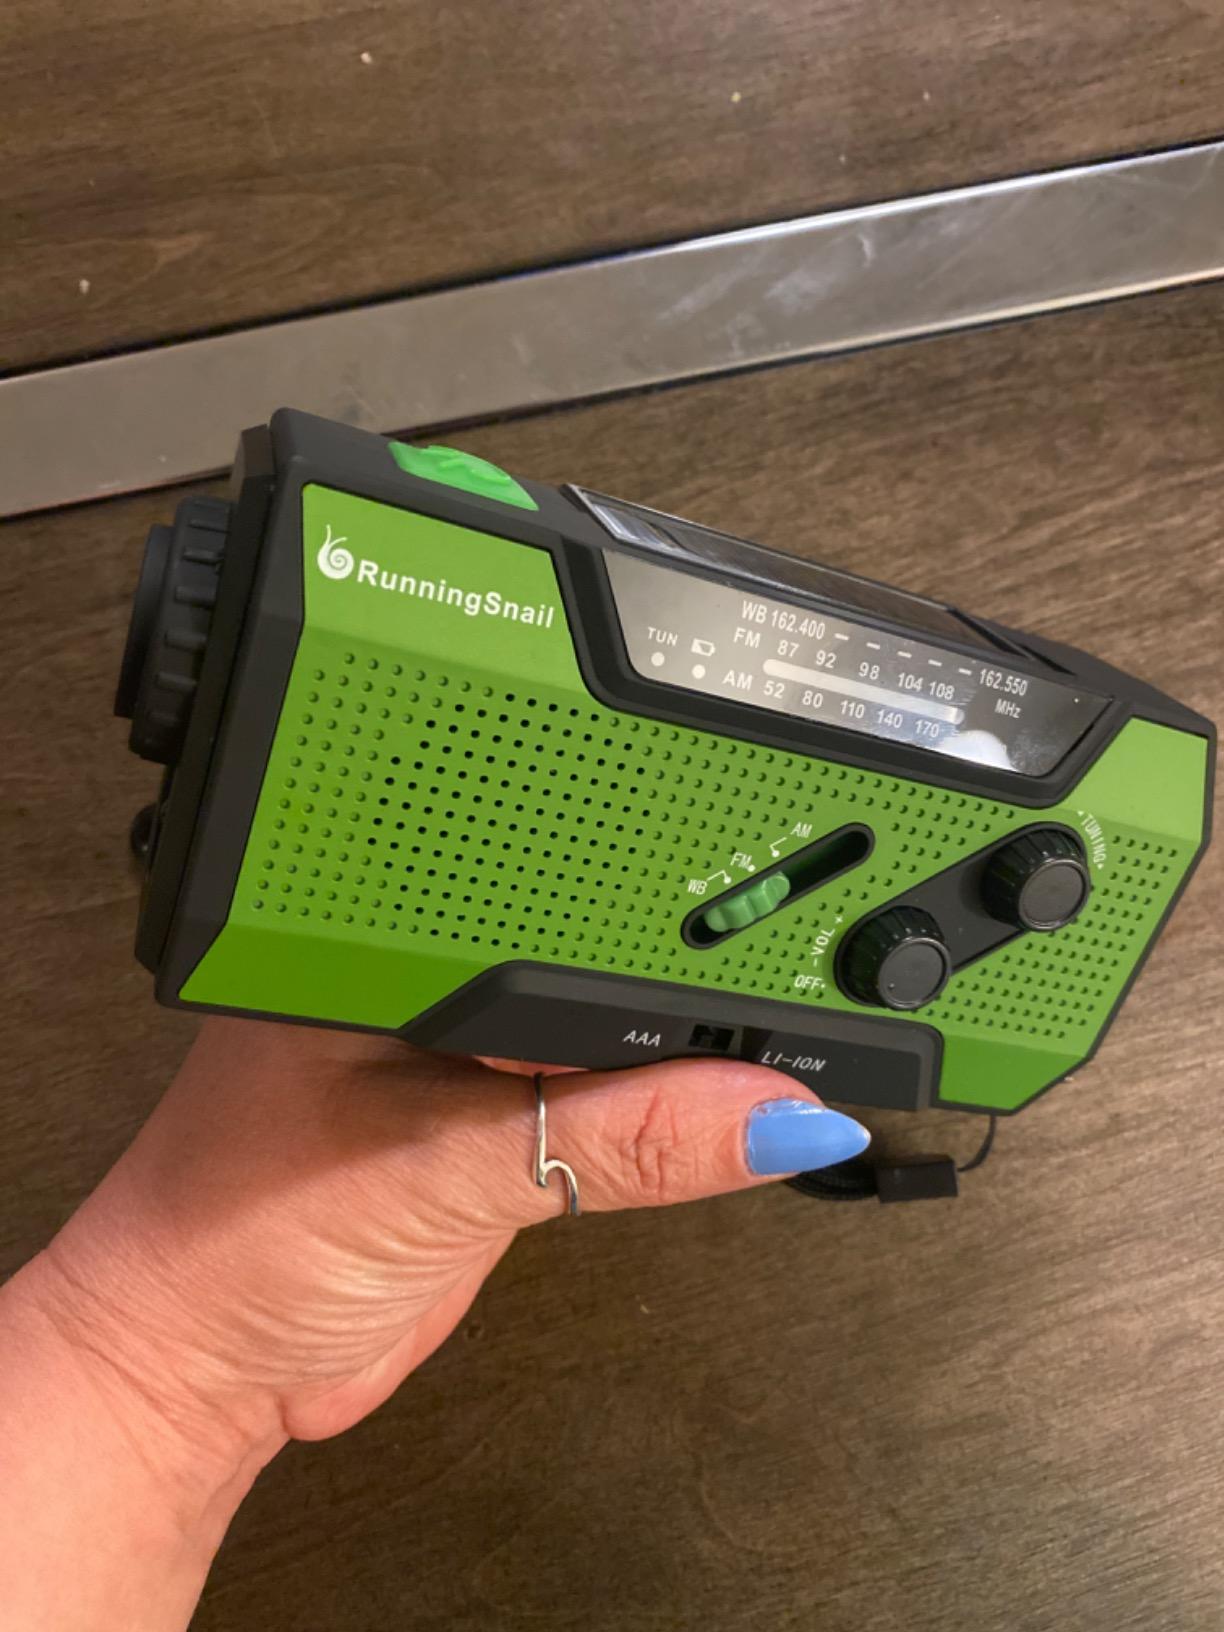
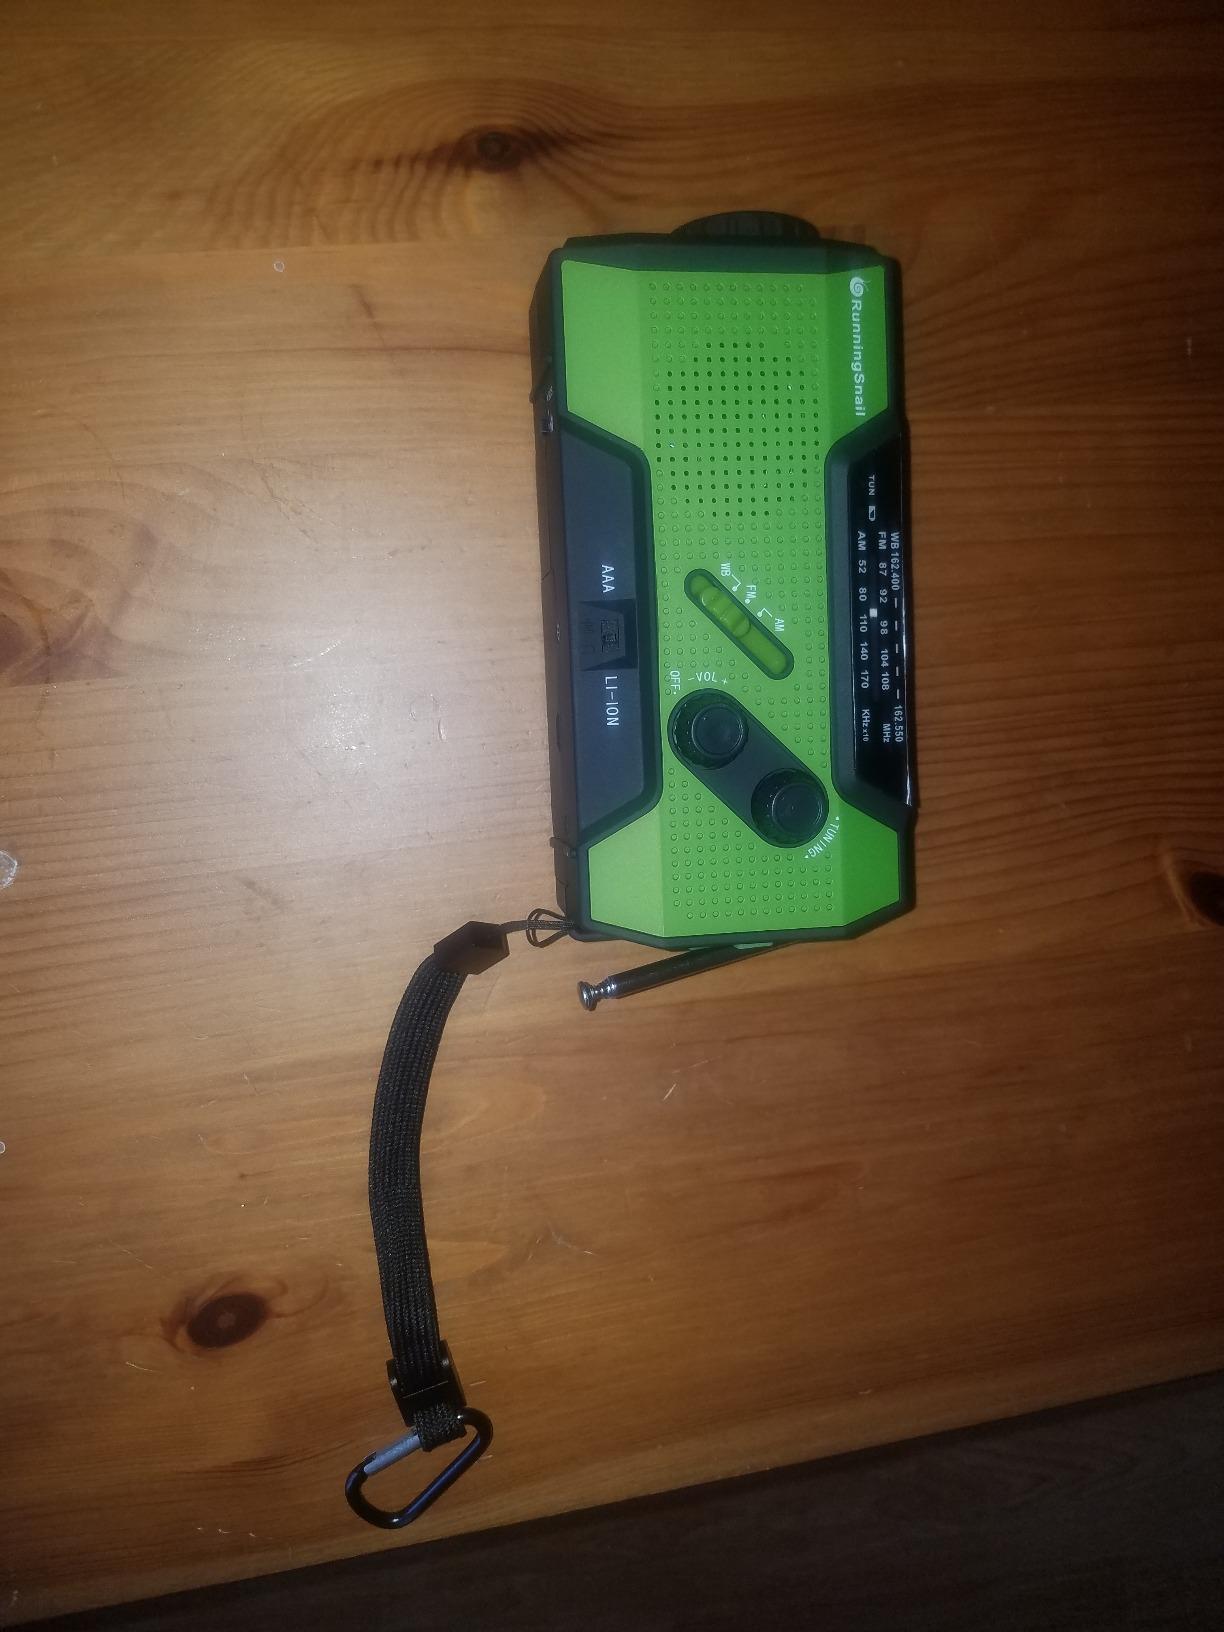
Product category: radio
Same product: yes